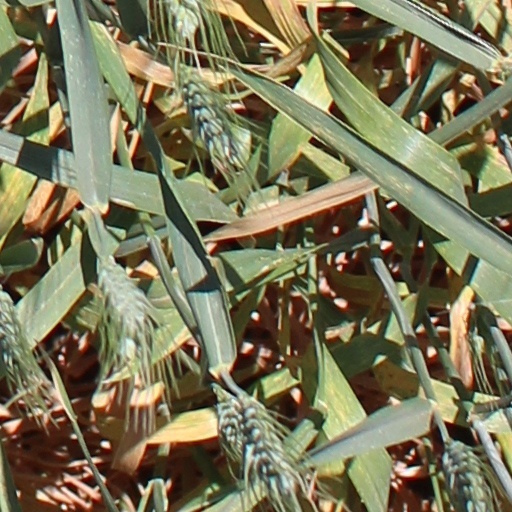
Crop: wheat